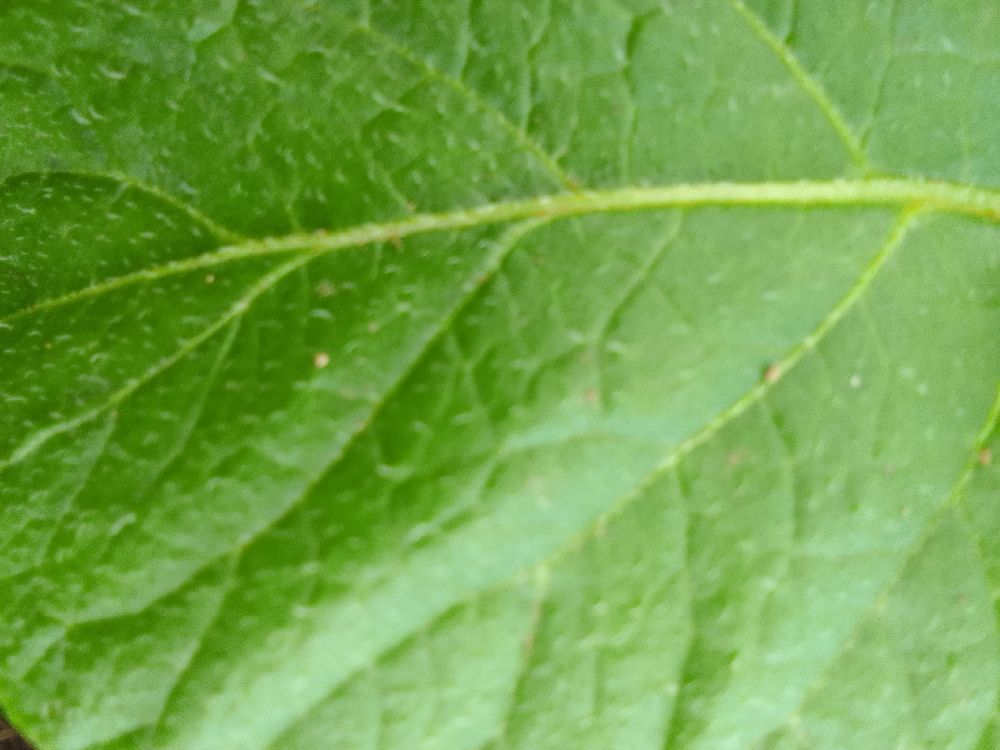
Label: Healthy